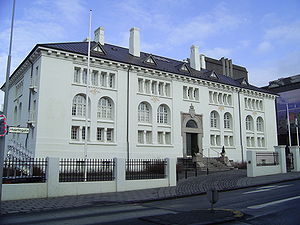
Islands nationalbibliotek / Historie
Safnahúsið (nu Þjóðmenningarhús) hvor Islands Nationalbibliotek havde til huse fra 1908 til 1994.
Landsbókasafn Íslands – Háskólabókasafn er Islands national- og universitetsbibliotek. Det er Islands klart største bibliotek med ca. 1 million værker af forskellig art. Nationalbiblioteket samler alle trykte værker, som publiceres enten på Island, på islandsk, af islændinge eller om Island. Som universitetsbibliotek har det landets største samling af videnskabelige arbejder på mange sprog. De fleste kan lånes af almindelige borgere med lånerkort. Manuskriptsamlingen omfatter flere end 15 000 bind. De ældste er fra 1100-tallet, men størstedelen er fra renæssancen og nyere tid. Disse værker, samt bøger som blev publiceret før 1900, kan man ikke hjemlåne, men de kan læses på bibliotekets læsesal.